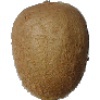
Label: kiwi